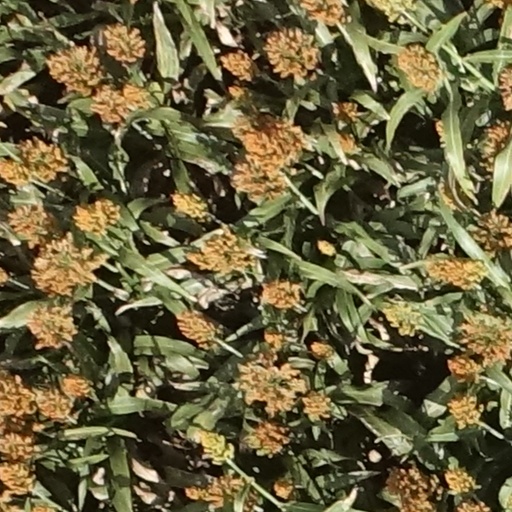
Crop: sorghum